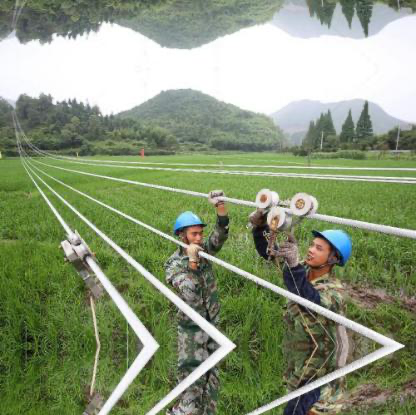
Objects in the image:
label: helmet
label: helmet
label: person
label: person
label: person
label: person